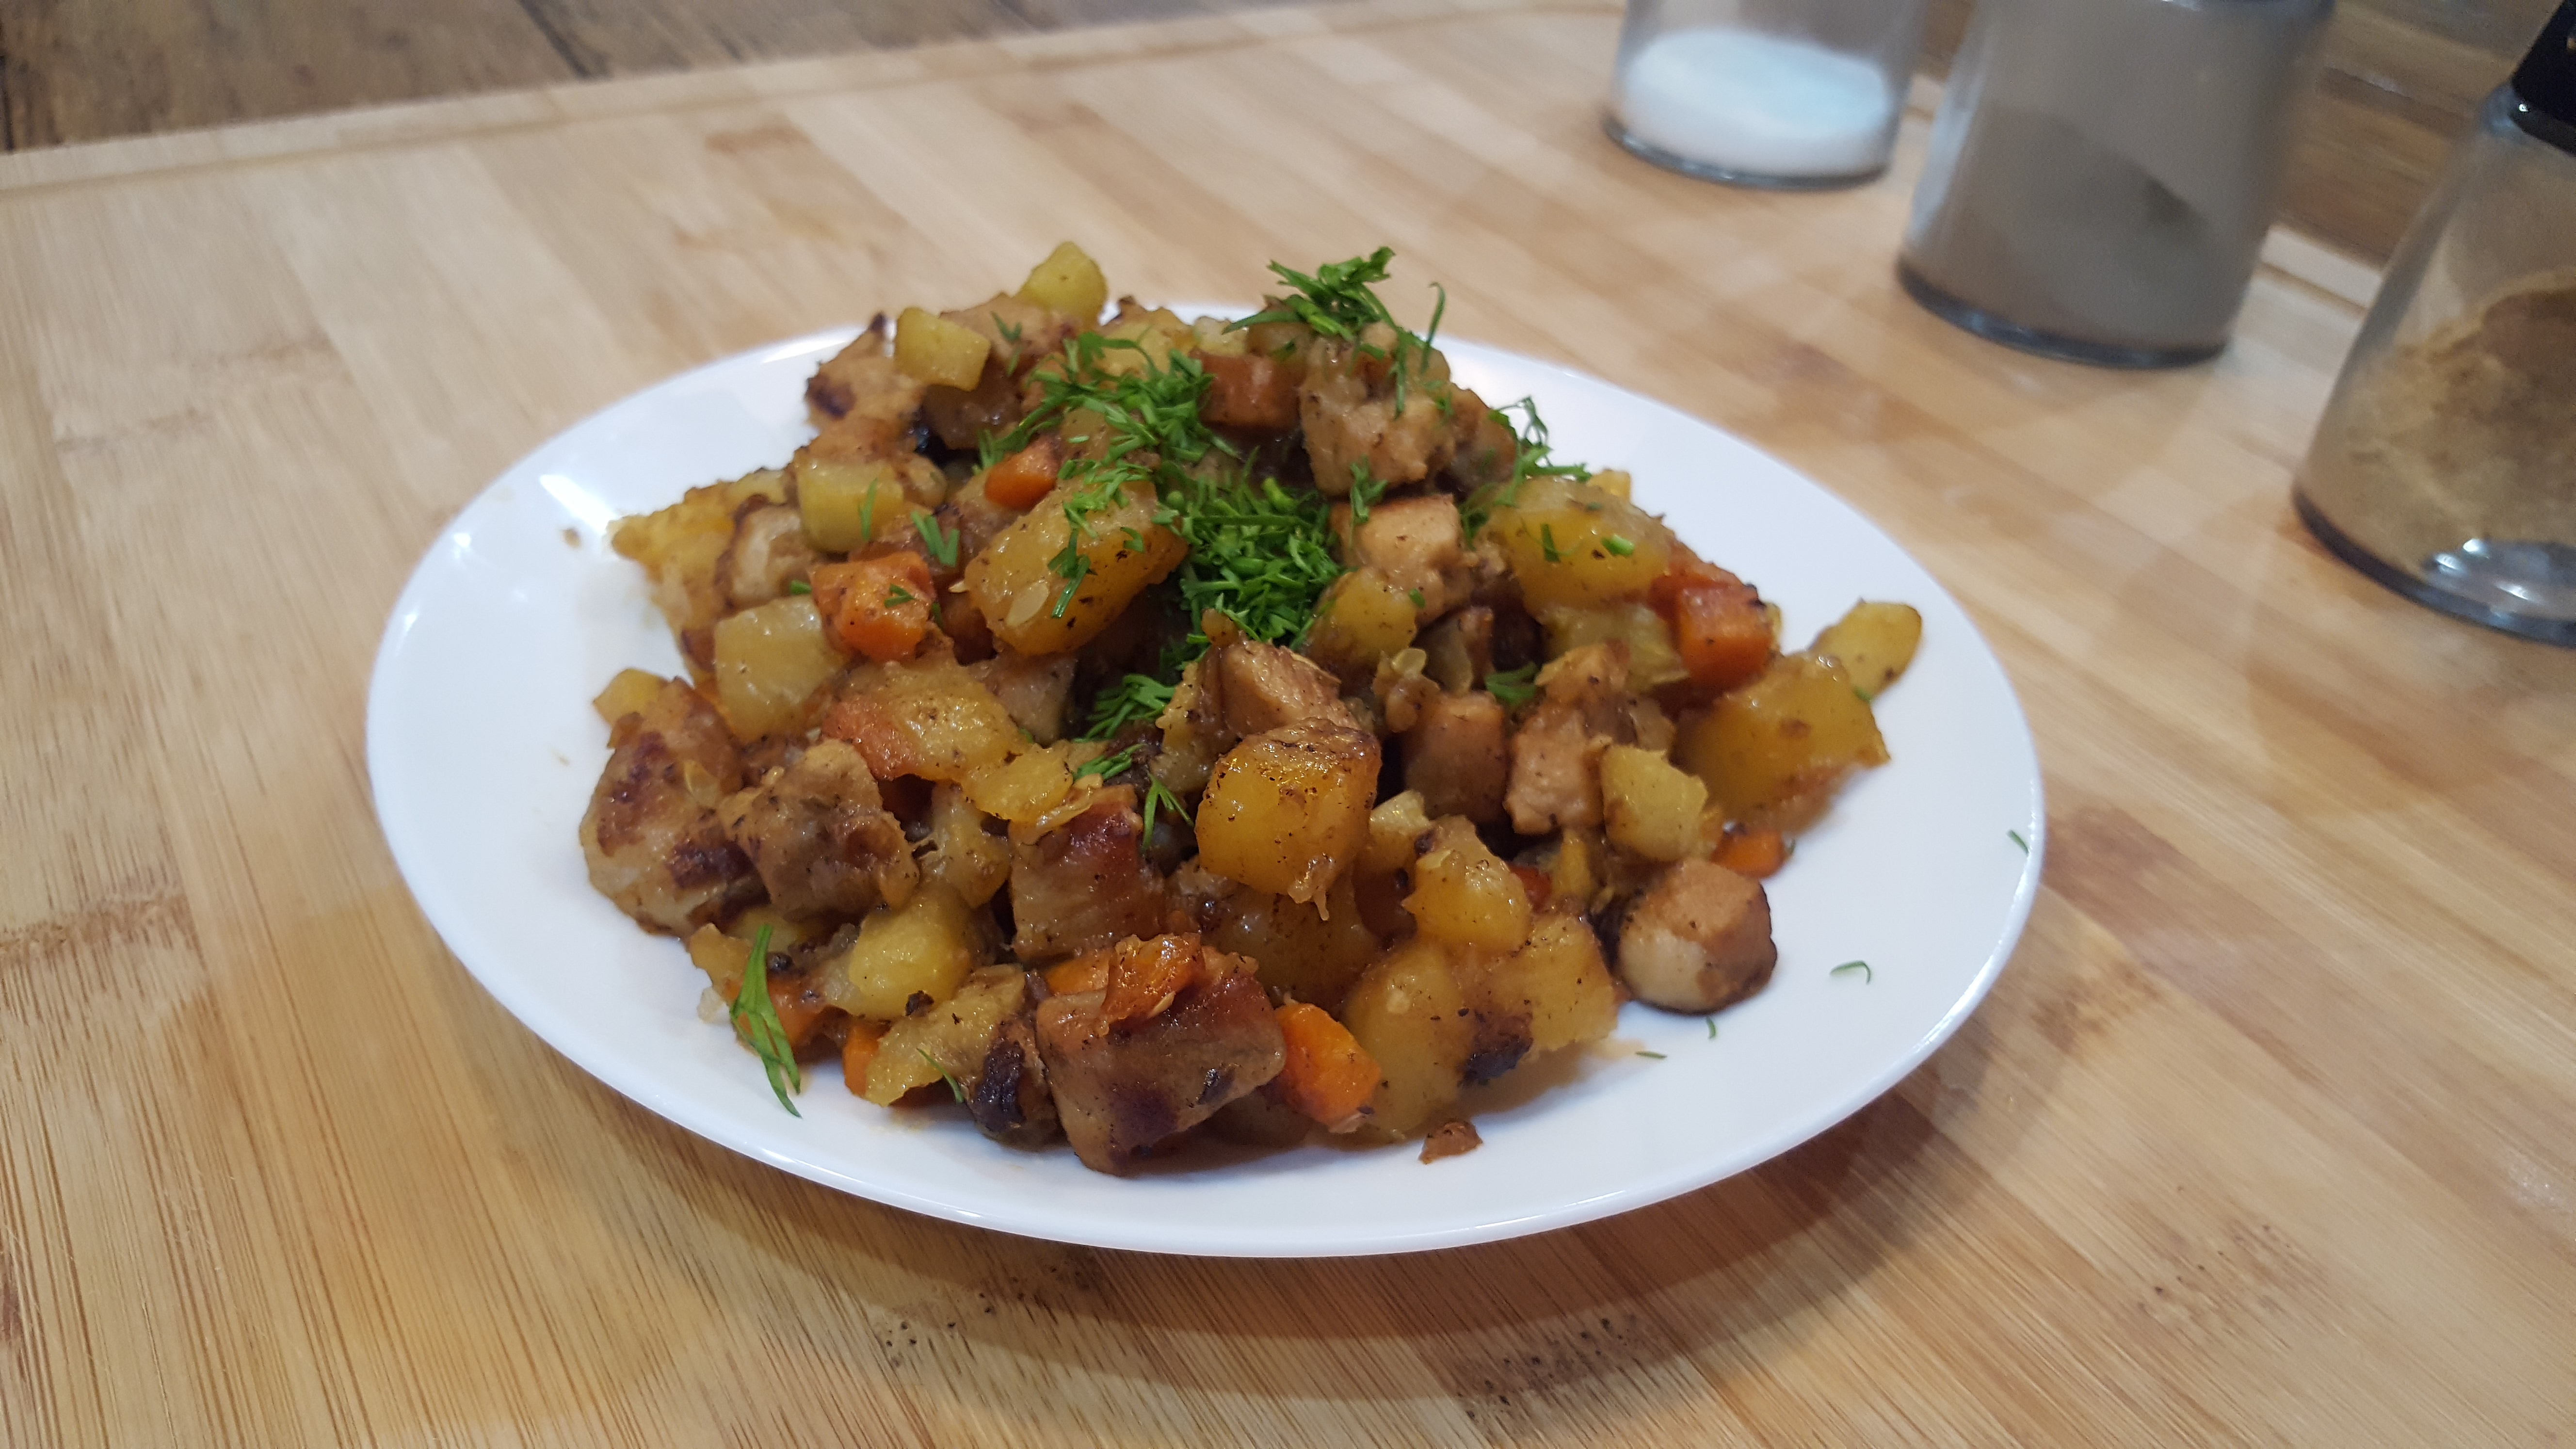
ready, meal, dish, food, cuisine, ingredient, Chai tow kway, produce, meat, kung pao chicken, staple food, recipe, vegetarian food, stuffing, indian chinese cuisine, Picadillo, indian cuisine, fried food, vegetable, curry, home fries, caponata